Green Card Fever

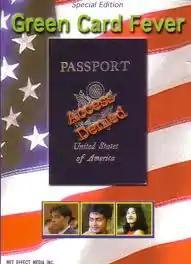

Green Card Fever is a 2003 Indian independent film written and directed by Bala Rajasekharuni. The film starred Deep Katdare and Purva Bedi.